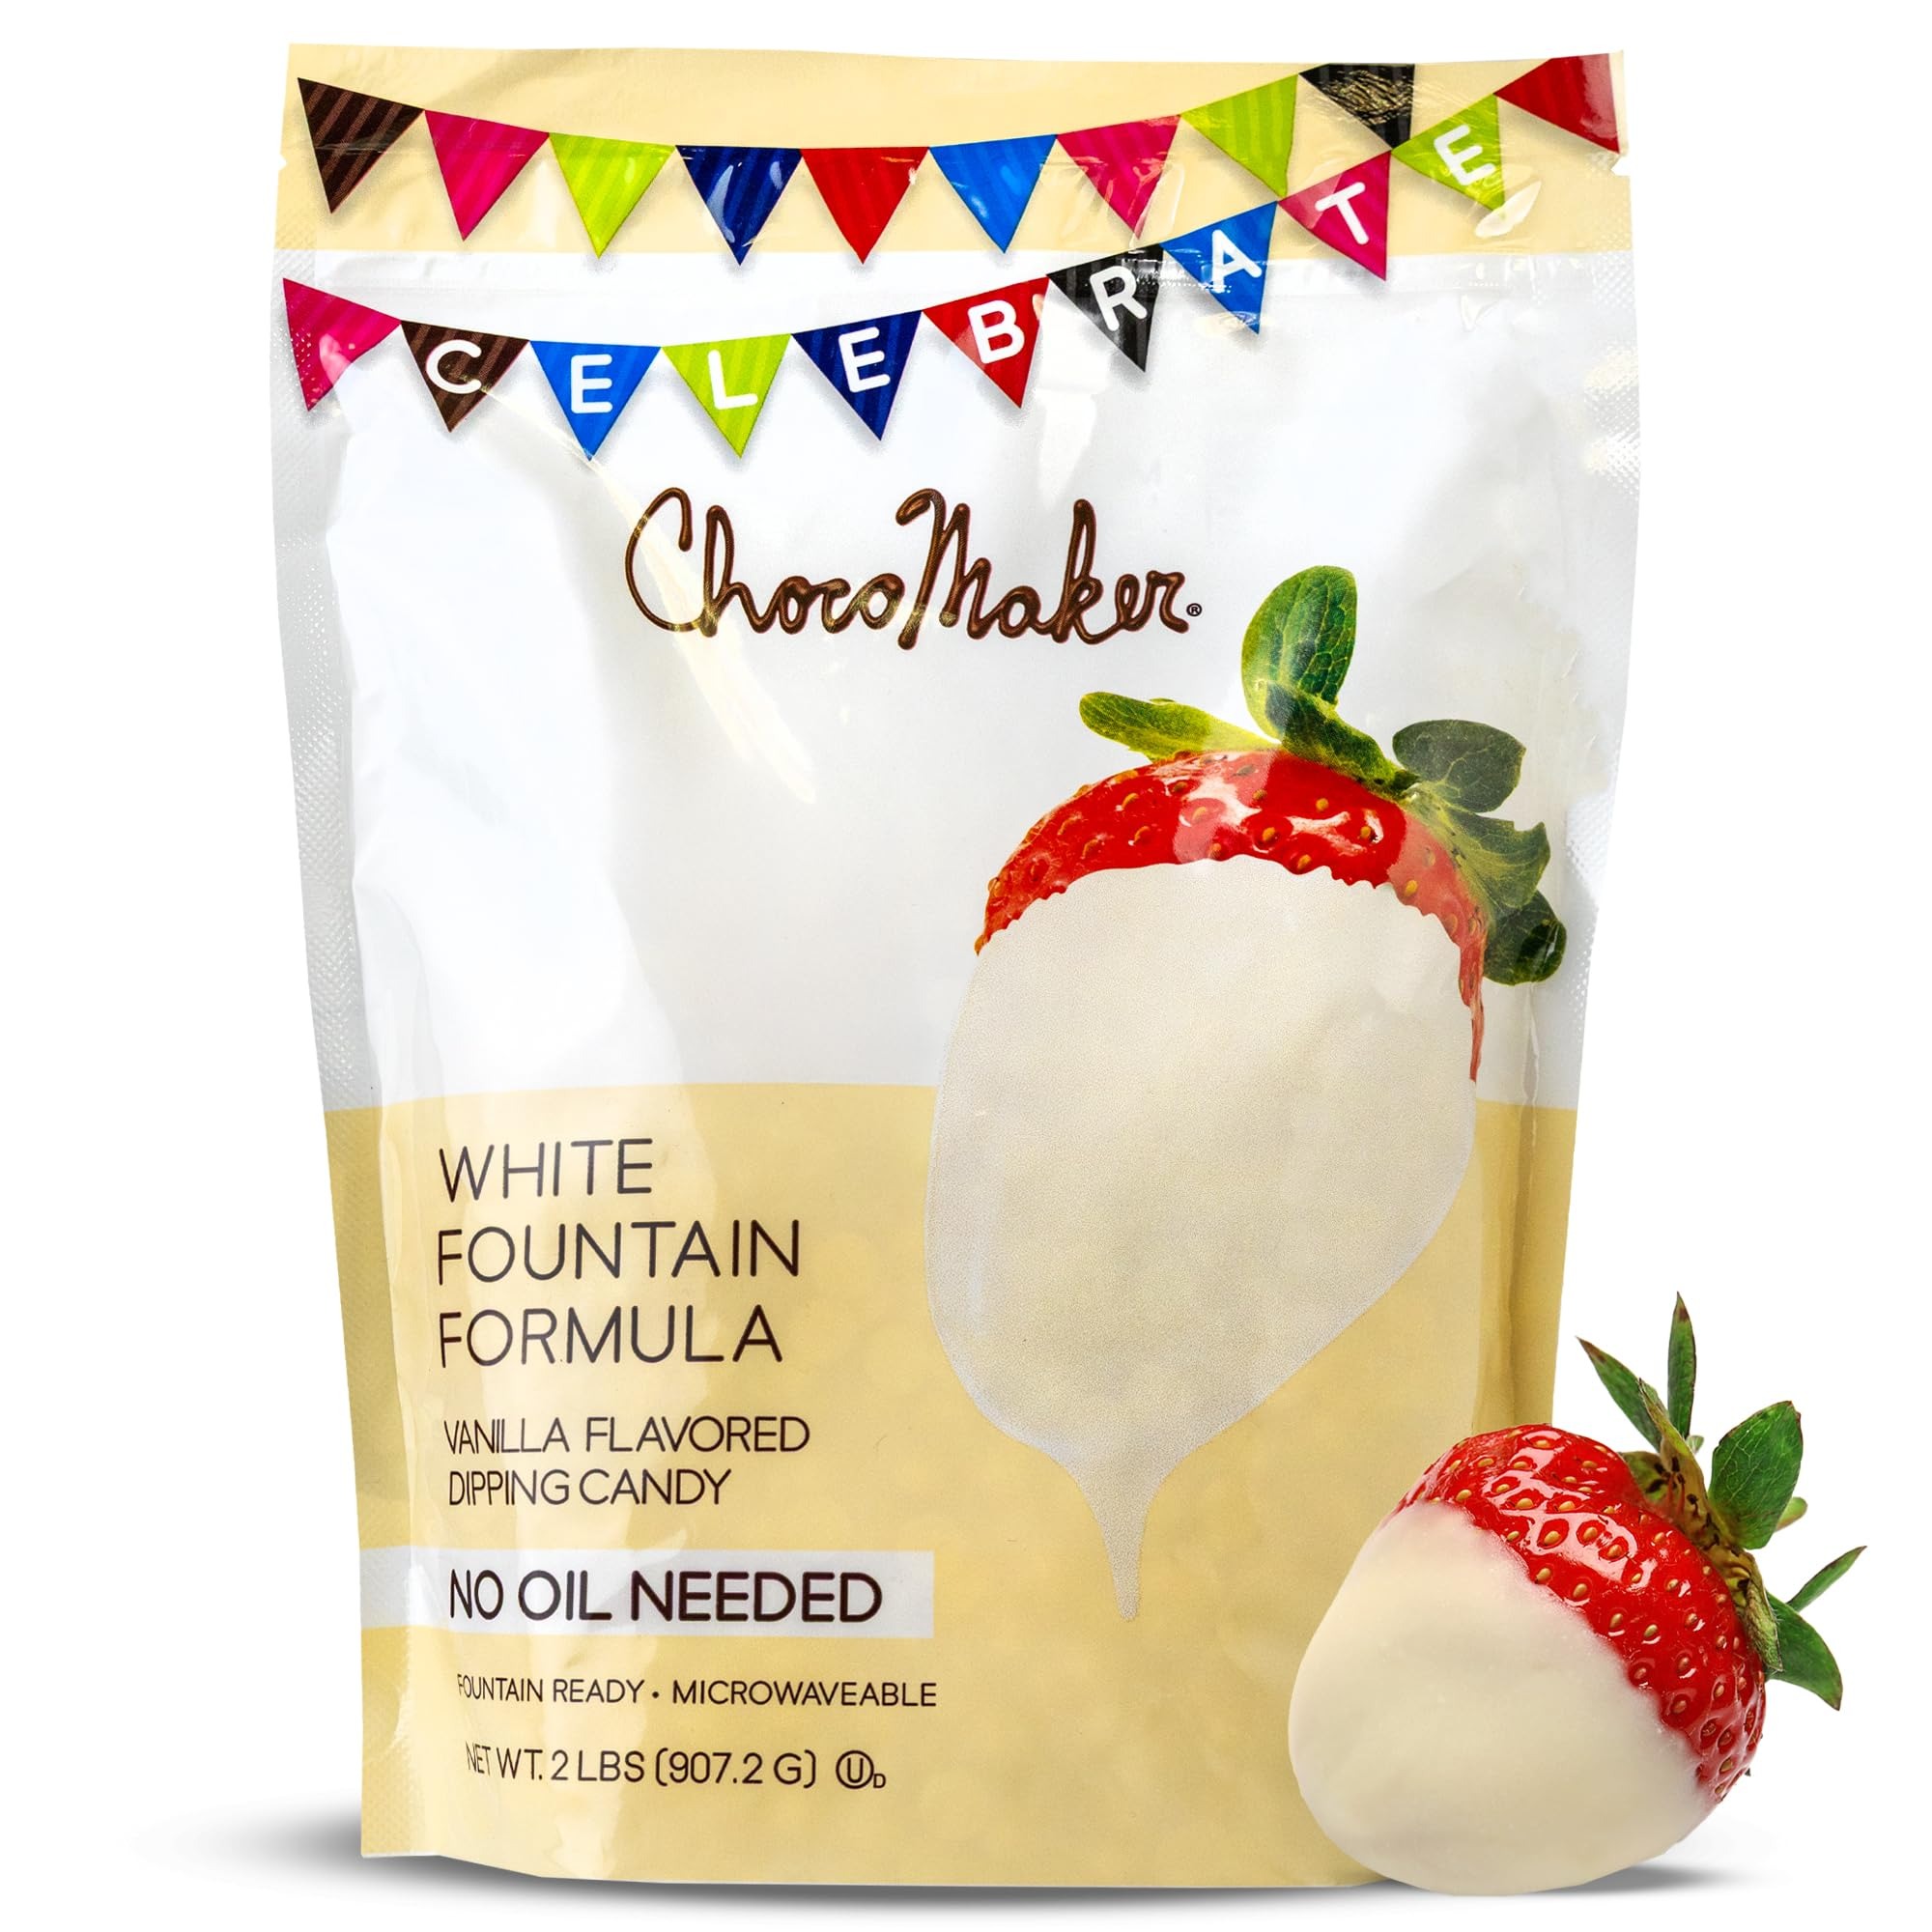
Item Name: White Vanilla Flavored Fondue Dipping Chocolate Fountain Formula, 2 lb Bag
Product Description: PERFECT FOR PARTIES - ChocoMaker let’s home entertainers express their sweeter side with chocolate and candy. From dipping to decorating, with ChocoMaker you’re more than a dessert maker—you’re an artist. SMOOTH TEXTURE - Specially formulated to melt quickly and to provide easy and delicious smooth chocolate. MICROWAVABLE - Our top-rated, special recipe ChocoMaker Fountain Fondue Dipping Candy is chocolate fountain ready and microwaveable. Plus, no oil is needed! MULTIPURPOSE CHOCOLATE - Formulated for use in our ChocoMaker Chocolate Fountains, but it is also great for chocolate fondue, candy making and delicious desserts. INGREDIENTS – Contains milk and soy. May contain trace amounts of peanuts due to common processing equipment. This product is gluten free.
Value: 32.0
Unit: Ounce

Price: 9.18